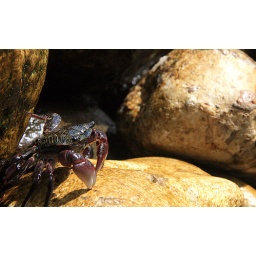
on the rocks near the waters edge a crab standing his ground from the others crabs that have all ran away